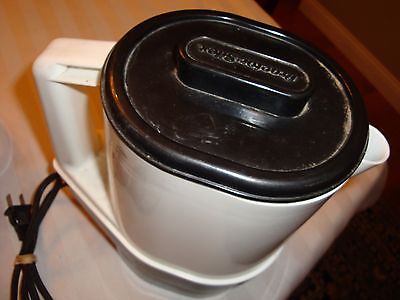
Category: coffee maker